Islam in Switzerland

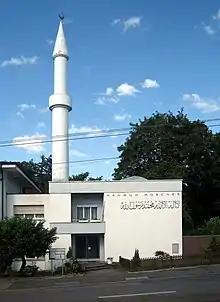
The Mahmood Mosque in Zürich (built in 1963).

Islam in Switzerland has mostly arrived via immigration since the late second millennium. Numbering below 1% of total population in 1980, the fraction of Muslims in the population of permanent residents in Switzerland has quintupled in thirty years, estimated at just above 5% as of 2013. The Turks and those from The Balkans (Bosnia-Herzegovina and Albania) make up the largest group. There is also a large North African community (most of them are from Tunisia and Morocco) and a significant Middle Eastern community. This is because, in the 1960s and 1970s, Switzerland encouraged young men from Yugoslavia and Turkey to come as guest workers. Initially these young men were only planning on staying in Switzerland temporarily, however, revised Swiss immigration laws in the 1970s permitted family regrouping. Consequently, these men ended up staying in Switzerland as these new laws allowed the wives and children of these young men into the country. Since this time period, most of the Muslim immigration to Switzerland stems from asylum seekers arriving primarily from Eastern Europe. In more recent years, there has been migration from Turkey, the Balkans (mainly Albania, Kosovo and Bosnia and Herzegovina), Iraq, Syria, Morocco, Somalia, and Tunisia.